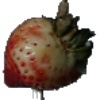
Label: Strawberry 1